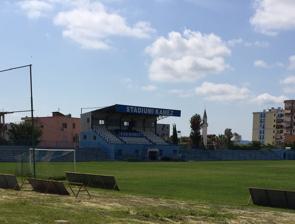
Building: Kamëz Stadium
Country: Albania
Year built: 2008
Albanian sports stadium Kamëz Stadium Fuat Toptani Stadium Former names Fusha Sportivë Kamëz (2008–2010) Address Kamëz , Albania Coordinates 41°23′5″N 19°45′41″E / 41.38472°N 19.76139°E / 41.38472; 19.76139 Owner Municipality of Kamëz Operator Municipality of Kamëz Capacity 3,400 Field size 101 by 65 metres (110 yd × 71 yd) Surface Grass Construction Built 2007–2008 Opened 2008 Renovated 2011, 2012–2013, 2015, 2016 Years active 2008-present Tenants The Kamëz Stadium is a sports stadium in Kamëz , Tirana County , Albania . The ground is owned and managed by the Municipality of Kamëz , and it is the home ground of Kamza 05 and Kastrioti . Stadium capacity is 3,400 with 1,698 seating places. A panoramic photo of the Kamëz Stadium taken in 2010. See also List of Albanian football stadia by capacity List of stadiums in Albania References